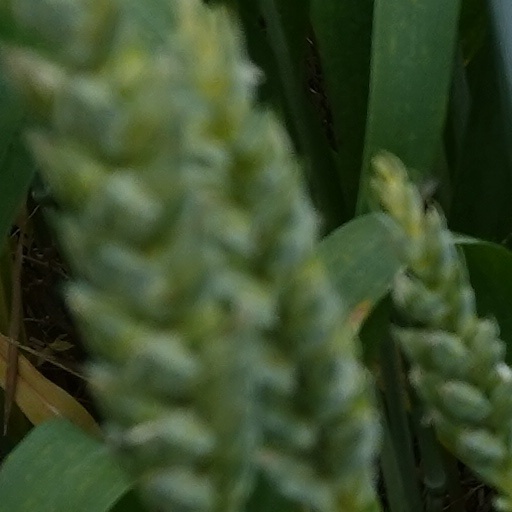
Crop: wheat